Unpowered aircraft

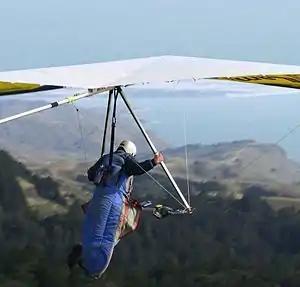
Hang glider launching from Mount Tamalpais

Unpowered aircraft can remain airborne for a significant period of time without onboard propulsion. They can be classified as gliders, lighter-than-air balloons and tethered kites. In the case of kites, lift is obtained by tethering to a fixed or moving object, perhaps another kite, to obtain a flow of wind over the lifting surfaces. In the case of balloons, lift is obtained through inherent buoyancy and the balloon may or may not be tethered. Free balloon flight has little directional control. Gliding aircraft include sailplanes, hang gliders, and paragliders that have full directional control in free flight.